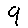
Label: 9